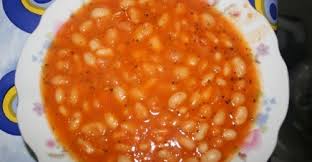
Yemek: kuru_fasulye